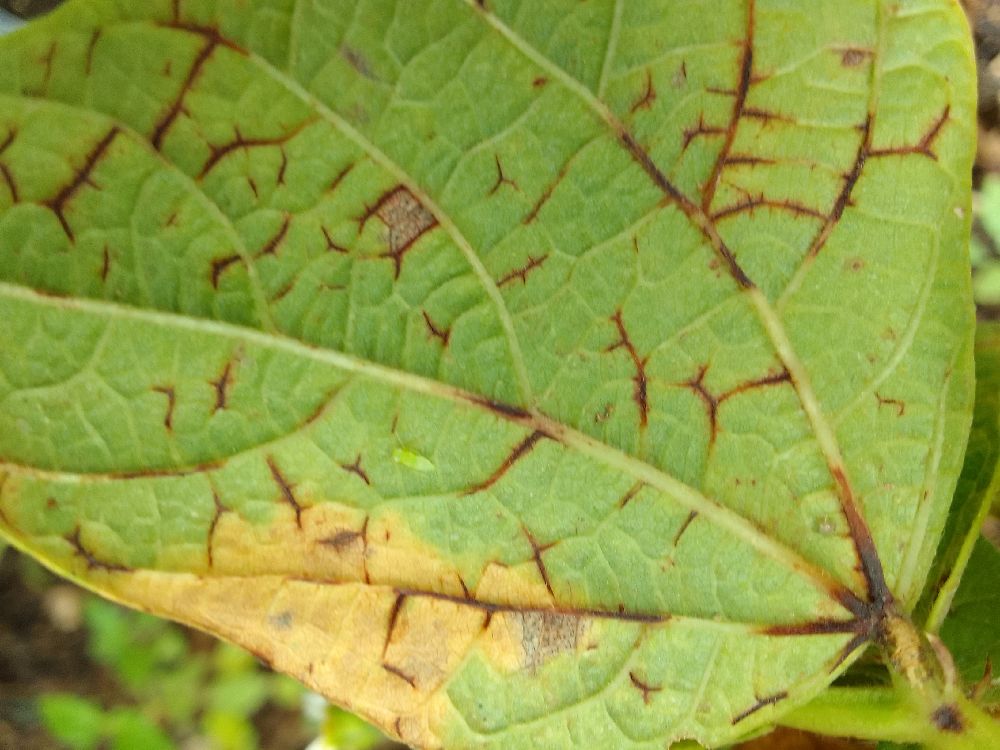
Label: anthracnose